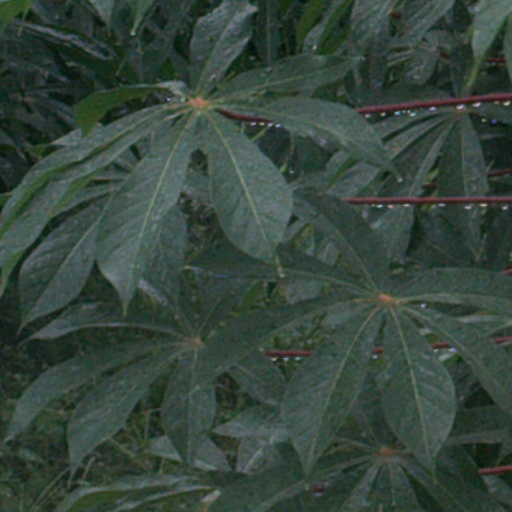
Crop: cassava